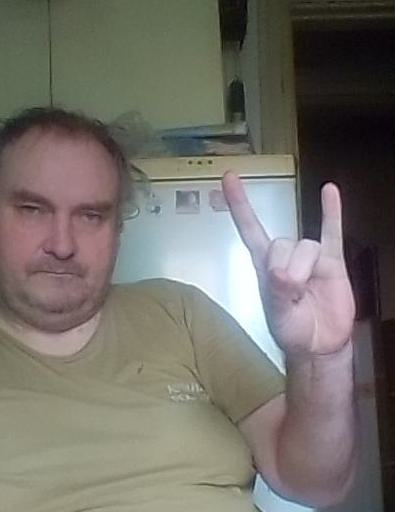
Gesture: rock